Charlotte Hatherley

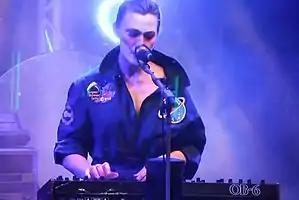
Hatherley performing in 2018

In 2017, Hatherley pre-released a solo album via PledgeMusic called "True Love". Inspired by her love of science fiction, the album tells the story of Traveller, a heartbroken alien searching for love. It received a 4/5 star review in "The Evening Standard". Their critic wrote, 'Vangelis's "Blade Runner" soundtrack is the obvious inspiration behind these ethereal soundscapes, although this is much more than derivative, fangirl fare. "A Sign" and "Hook You Up" are glorious pop songs in their own right, while Hatherley's yearning vocals ensure that even the most robotic moments retain a compelling human core.' The album was officially released in June 2018. "Electronic Sound" magazine wrote: 'This is an album easy to fall in love with, from the yearning 'A Sign' to the gorgeous 'You Said Goodbye' its electronic teardrops and emotional nakedness could soundtrack any broken love affair'.